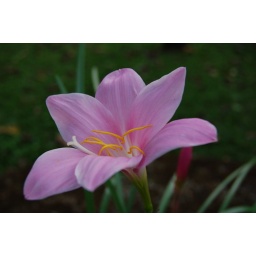
... rain drops heavily outside, perhaps makes these plants broken by its water.Taken from my office's plant division. :)